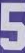
Number: 5